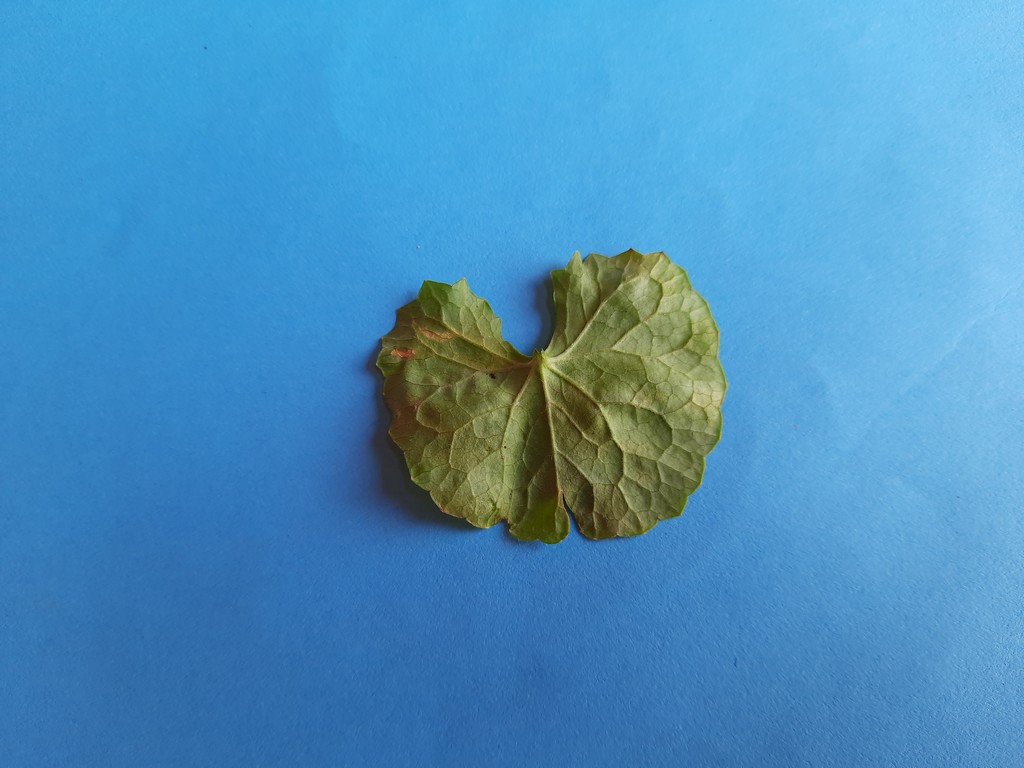
Label: Unhealthy